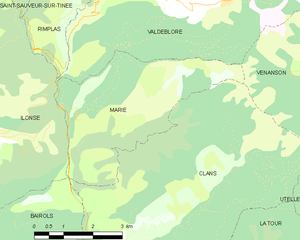
Carte des communes françaises: Marie